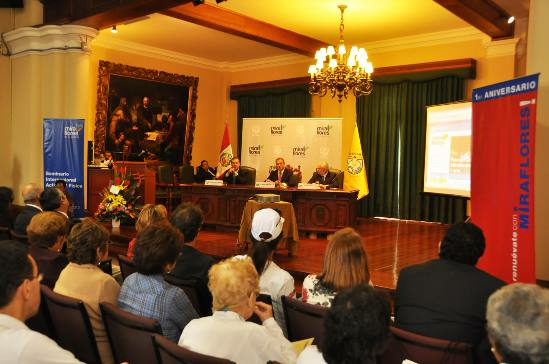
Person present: Yes